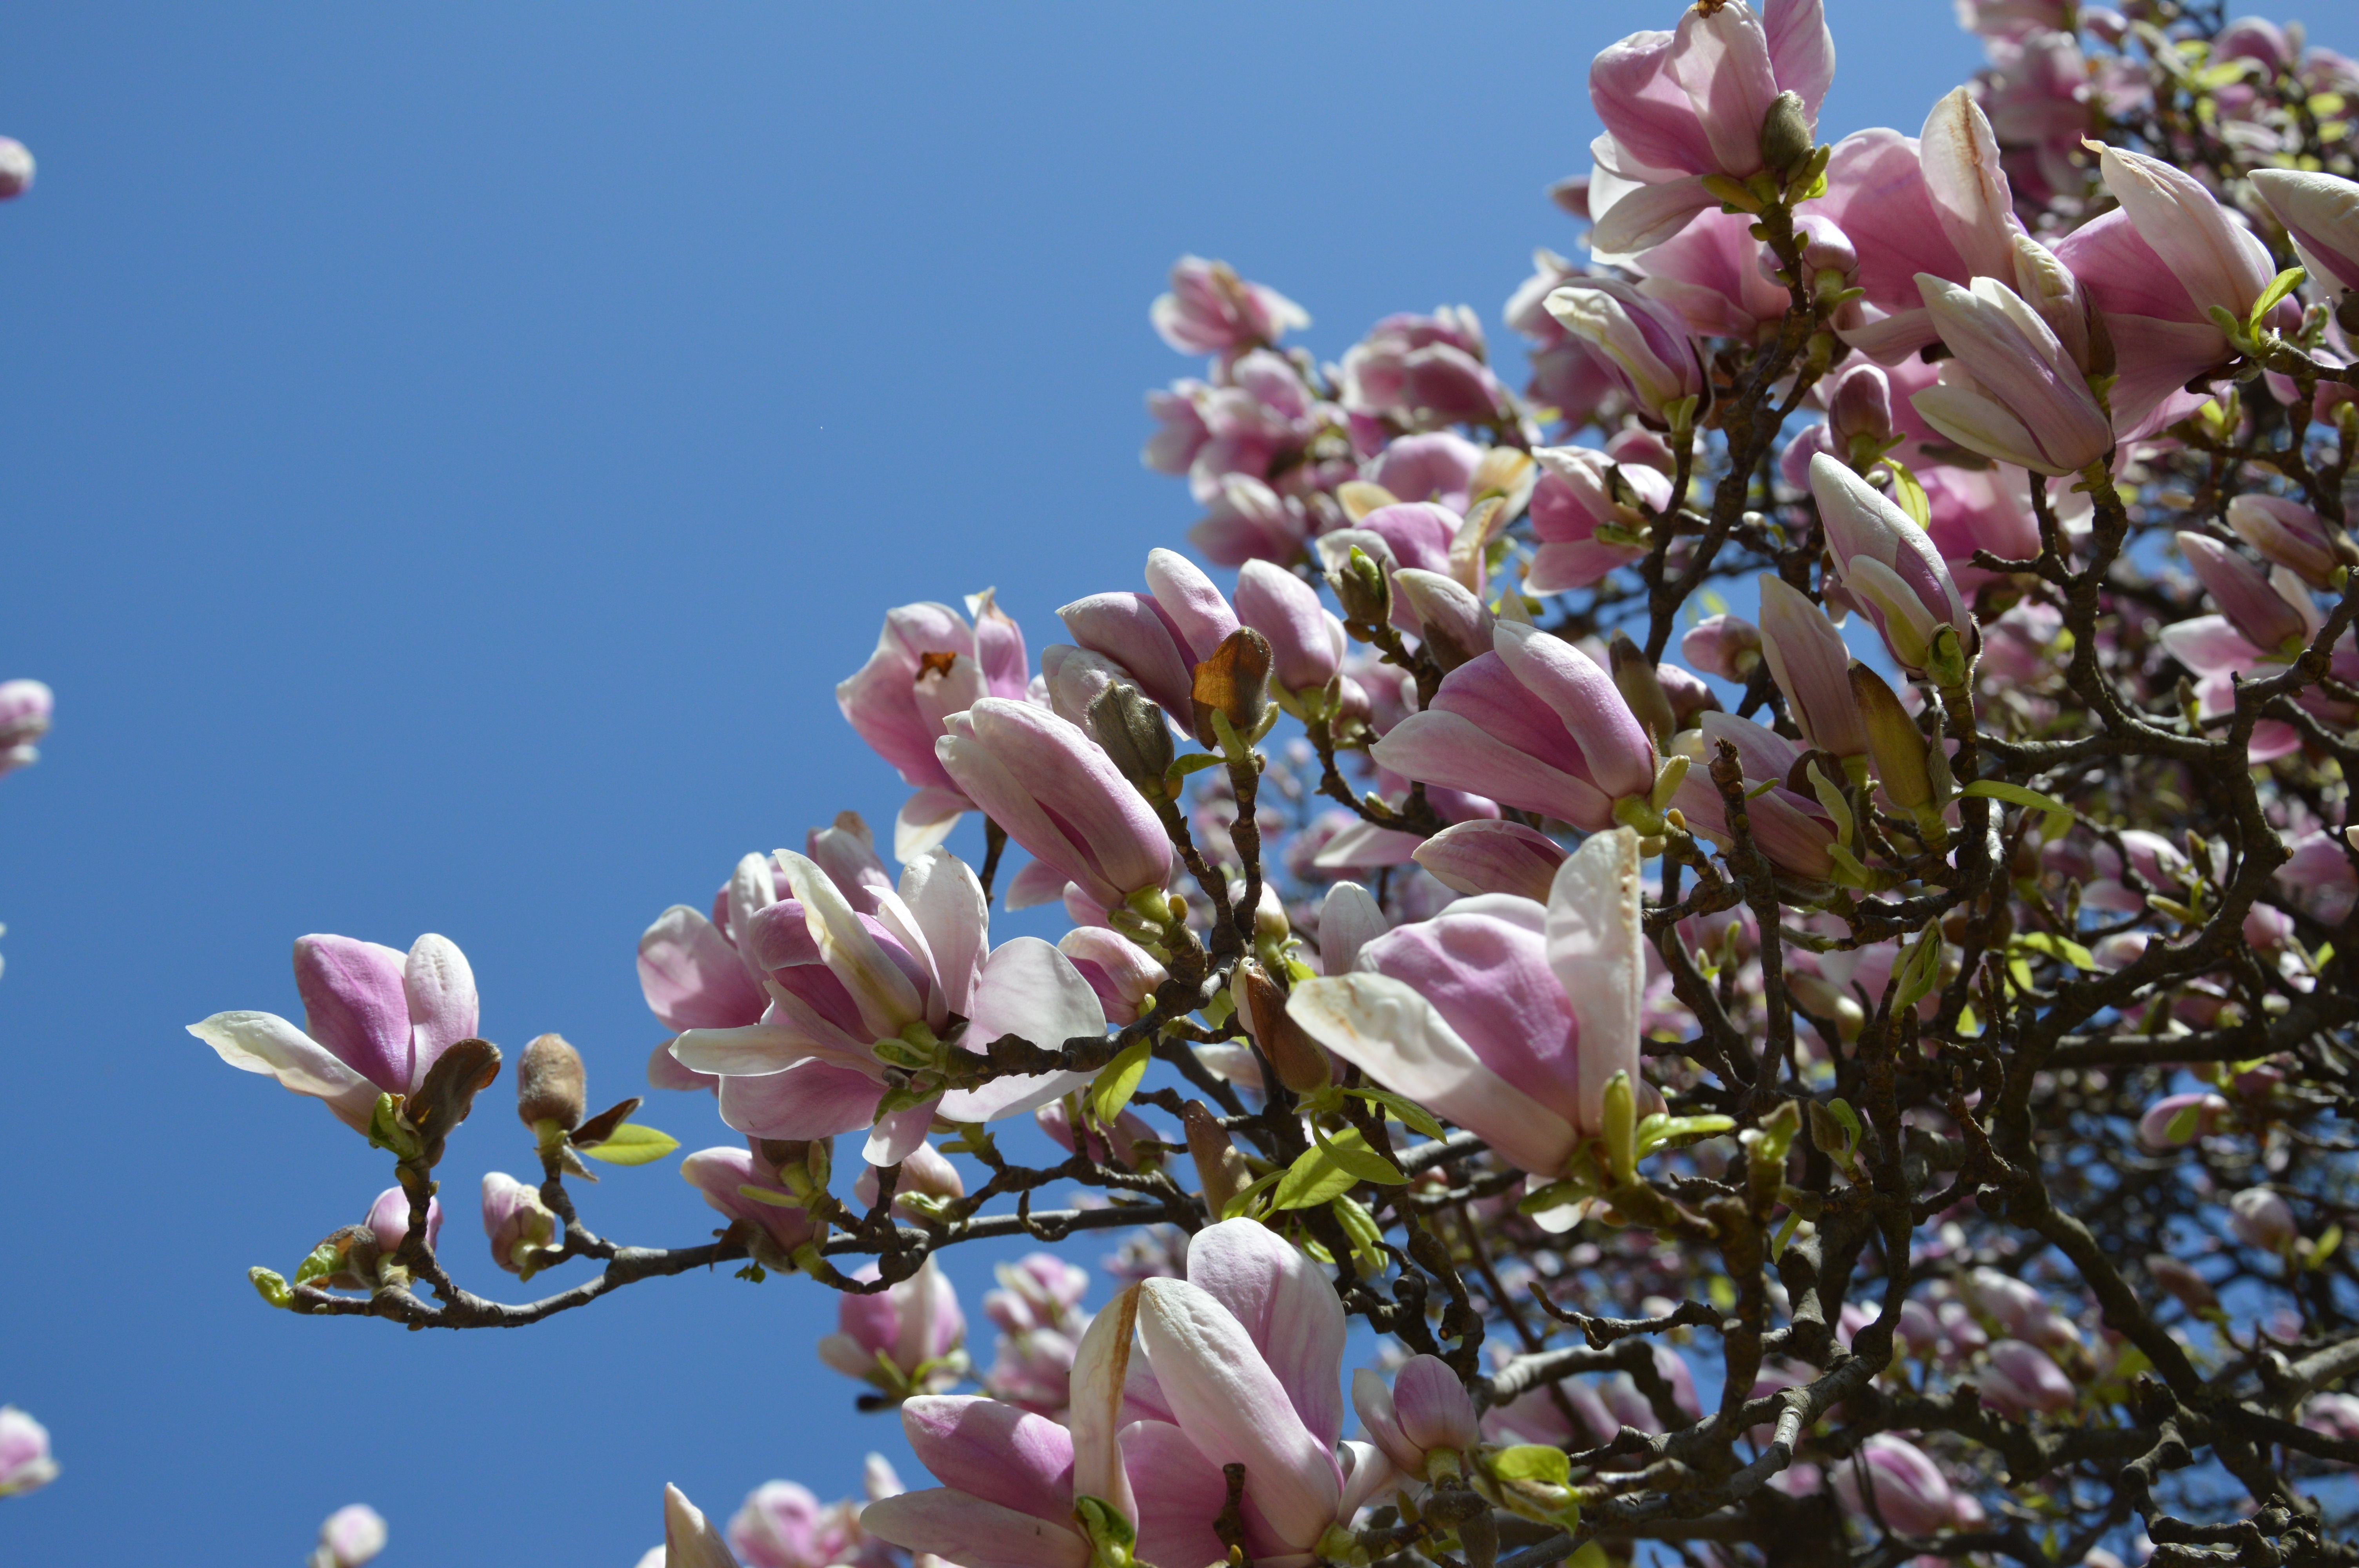
tree, nature, branch, blossom, plant, sky, wood, flower, petal, bloom, floral, spring, botany, blue, flora, flowers, shrub, magnolia, flowering plant, blooms at, pale pink, magnolia flower, spring bloom, tulip tree, woody plant, land plant, magnolia family, tulip tree flower